Pavel Milyukov

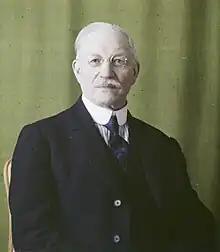
Autochrome portrait by Georges Chevalier, photographer (1921)

On 25 November 1917 Milyukov was elected in the Russian Constituent Assembly, the first truly free election in Russian history. On 11 December the party was banned by the Soviets and went underground. Milyukov moved from Petrograd to the Don Host Oblast. There he became a member of the Don civil council. He advised Mikhail Alekseyev of the Volunteer Army. Milyukov and Struve defended a Great Russia as firmly as the most reactionary monarchist. In May 1918 he went to Kiev, where he negotiated with the German high command to act together against the Bolsheviks. For many members of the Cadet Party, this went too far: Milyukov was forced to resign the presidency of the KDP Central Committee.